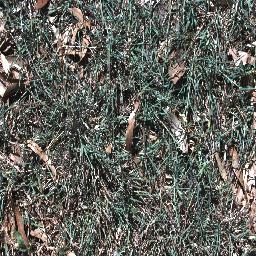
Label: negative